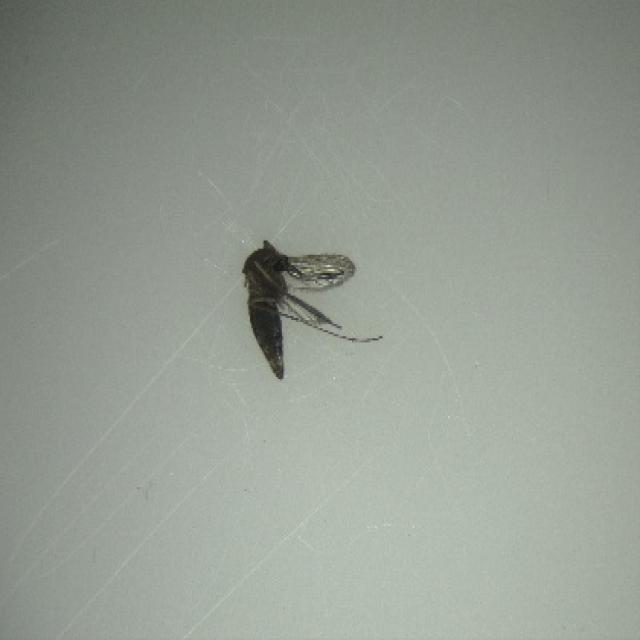
Species: culex_tritaeniorhynchus